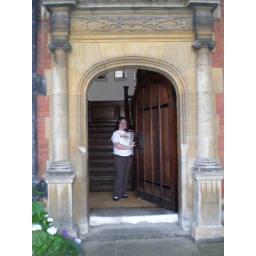
Me!  See, I'm really here.  This is me standing in a doorway at the dining hall building.